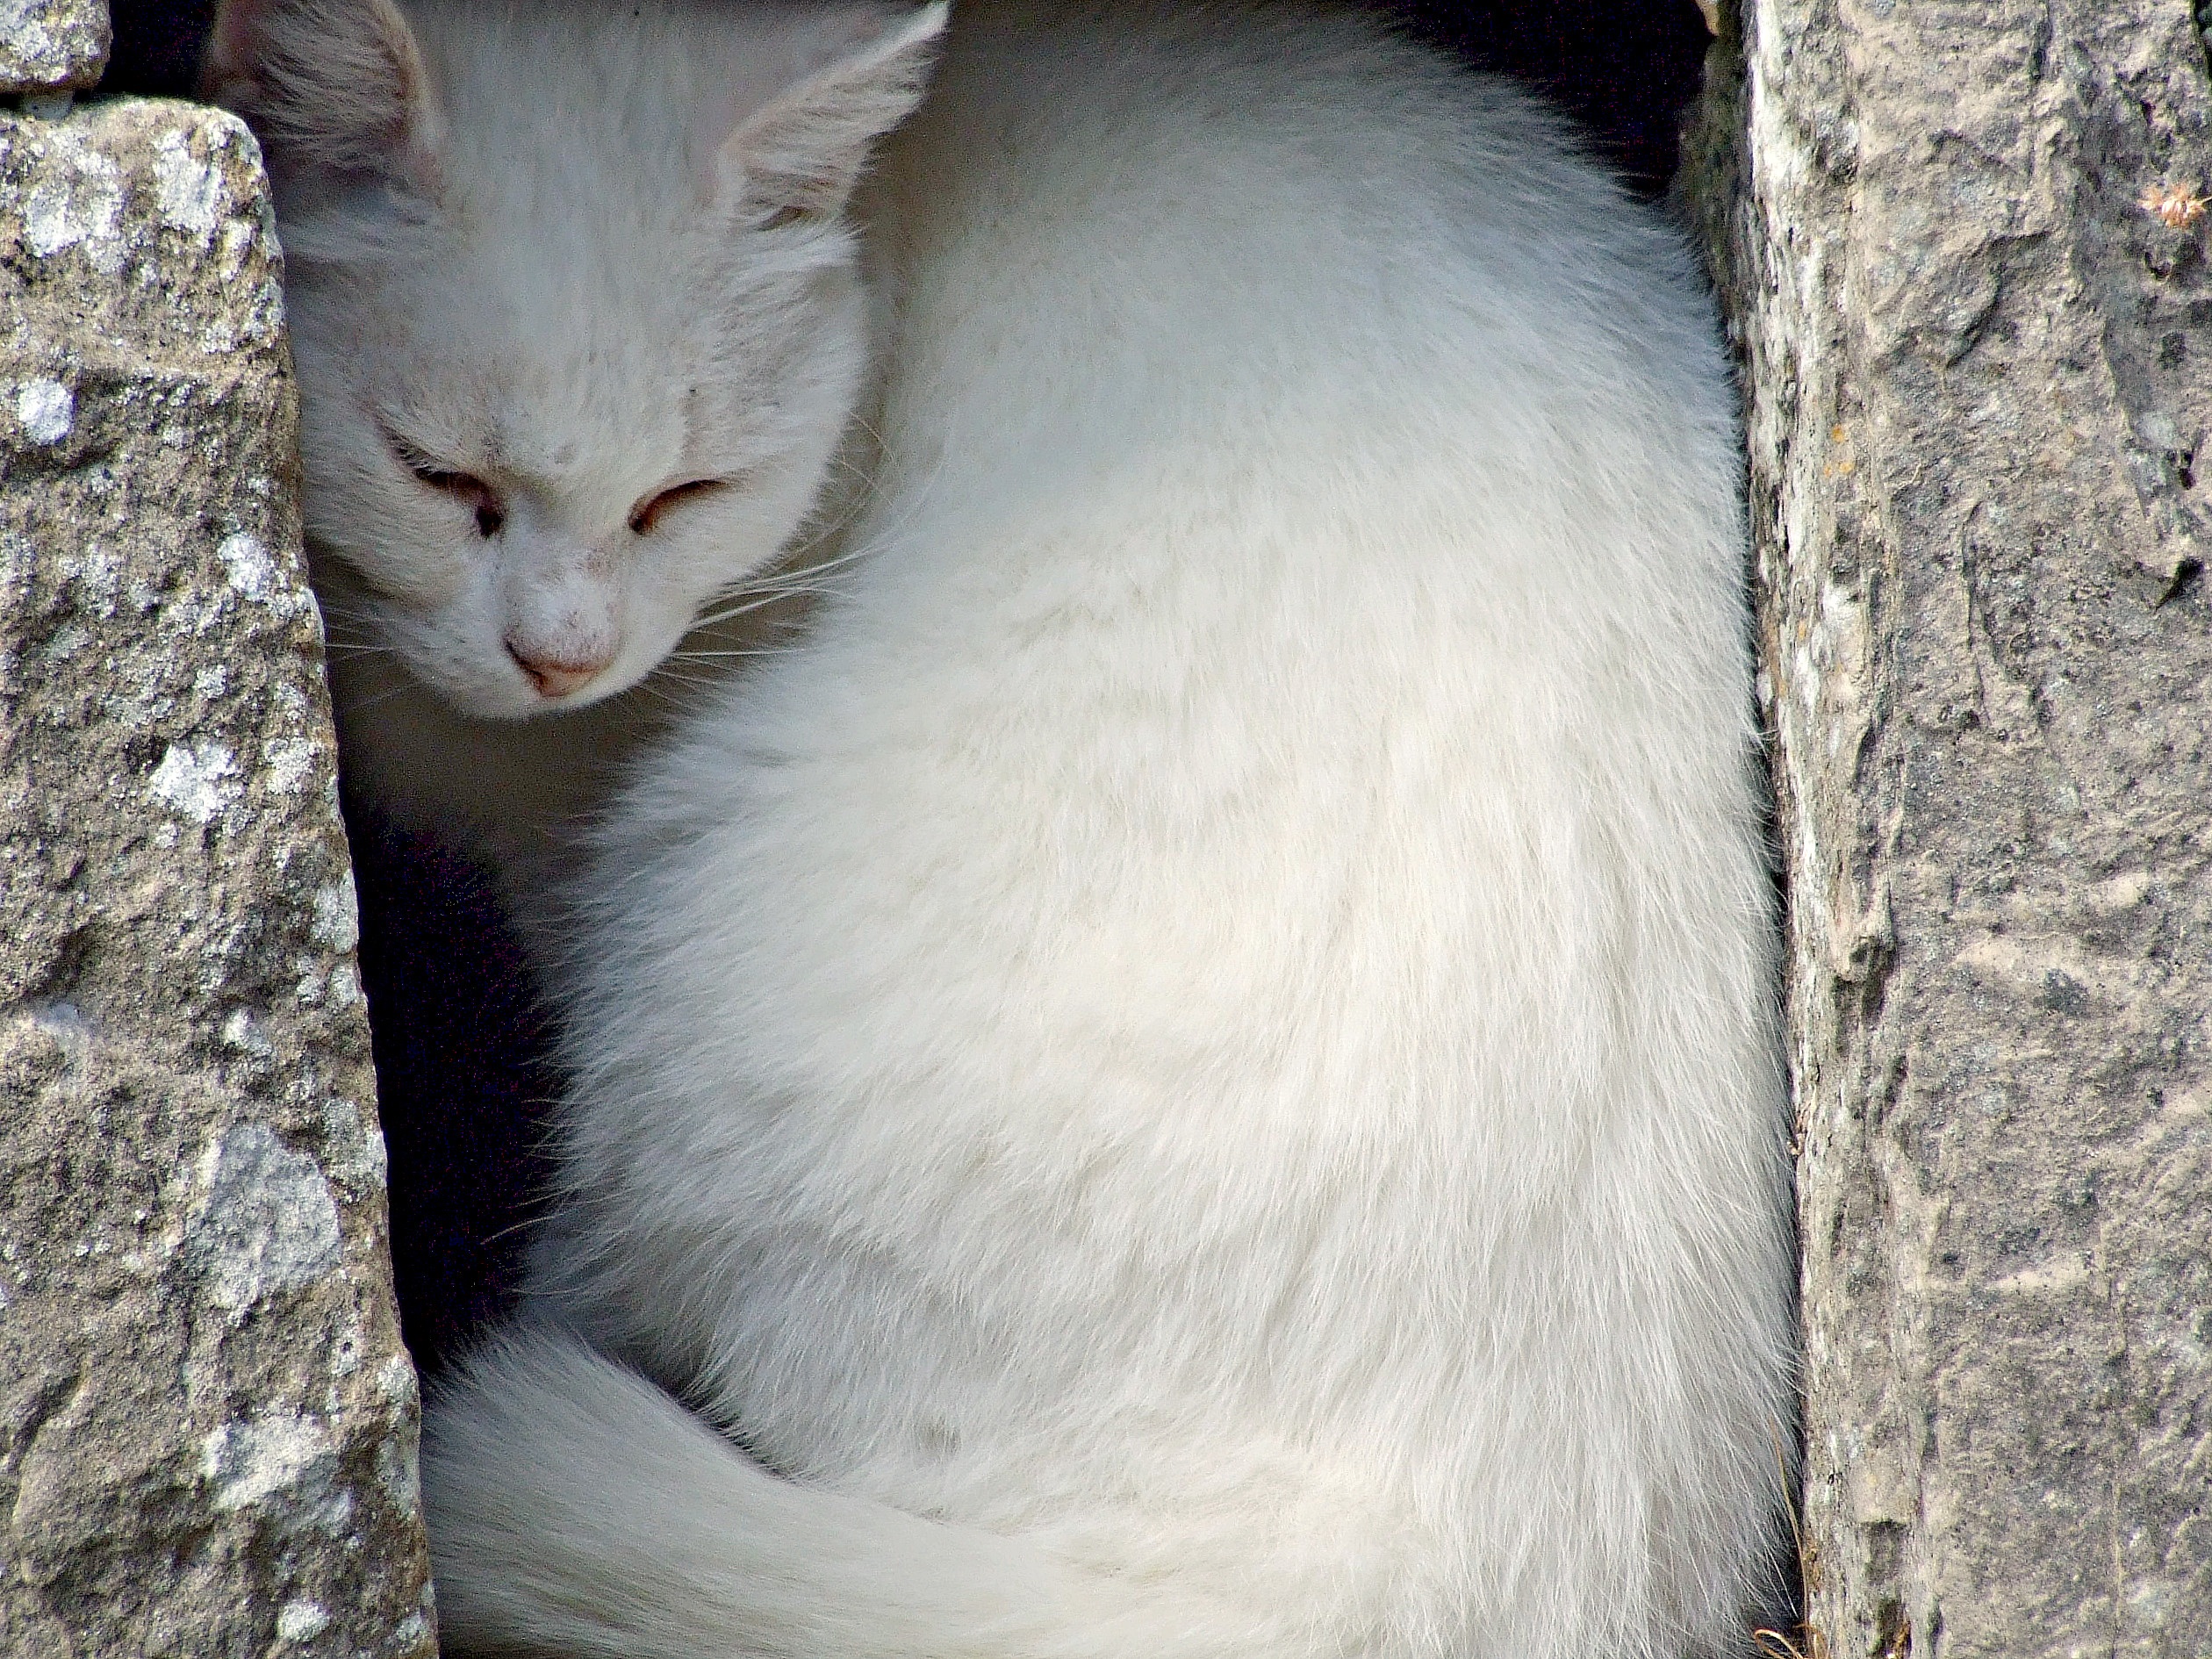
white, house, cat, mammal, fauna, whiskers, vertebrate, comfort, sweetness, small to medium sized cats, cat like mammal